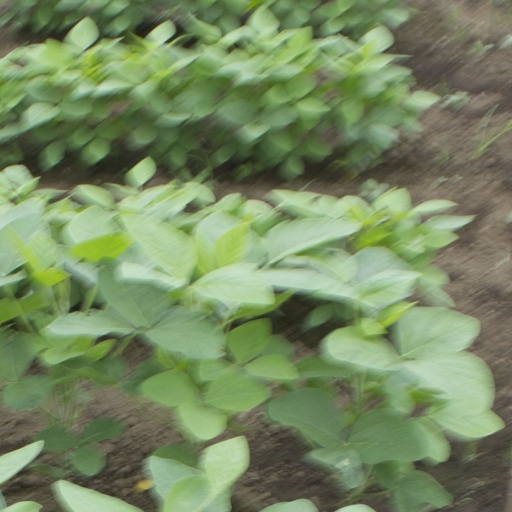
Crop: soybean